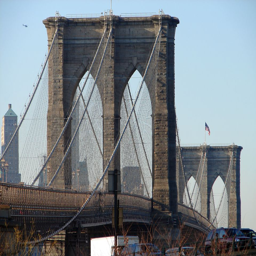
late gothic revival structure viewed